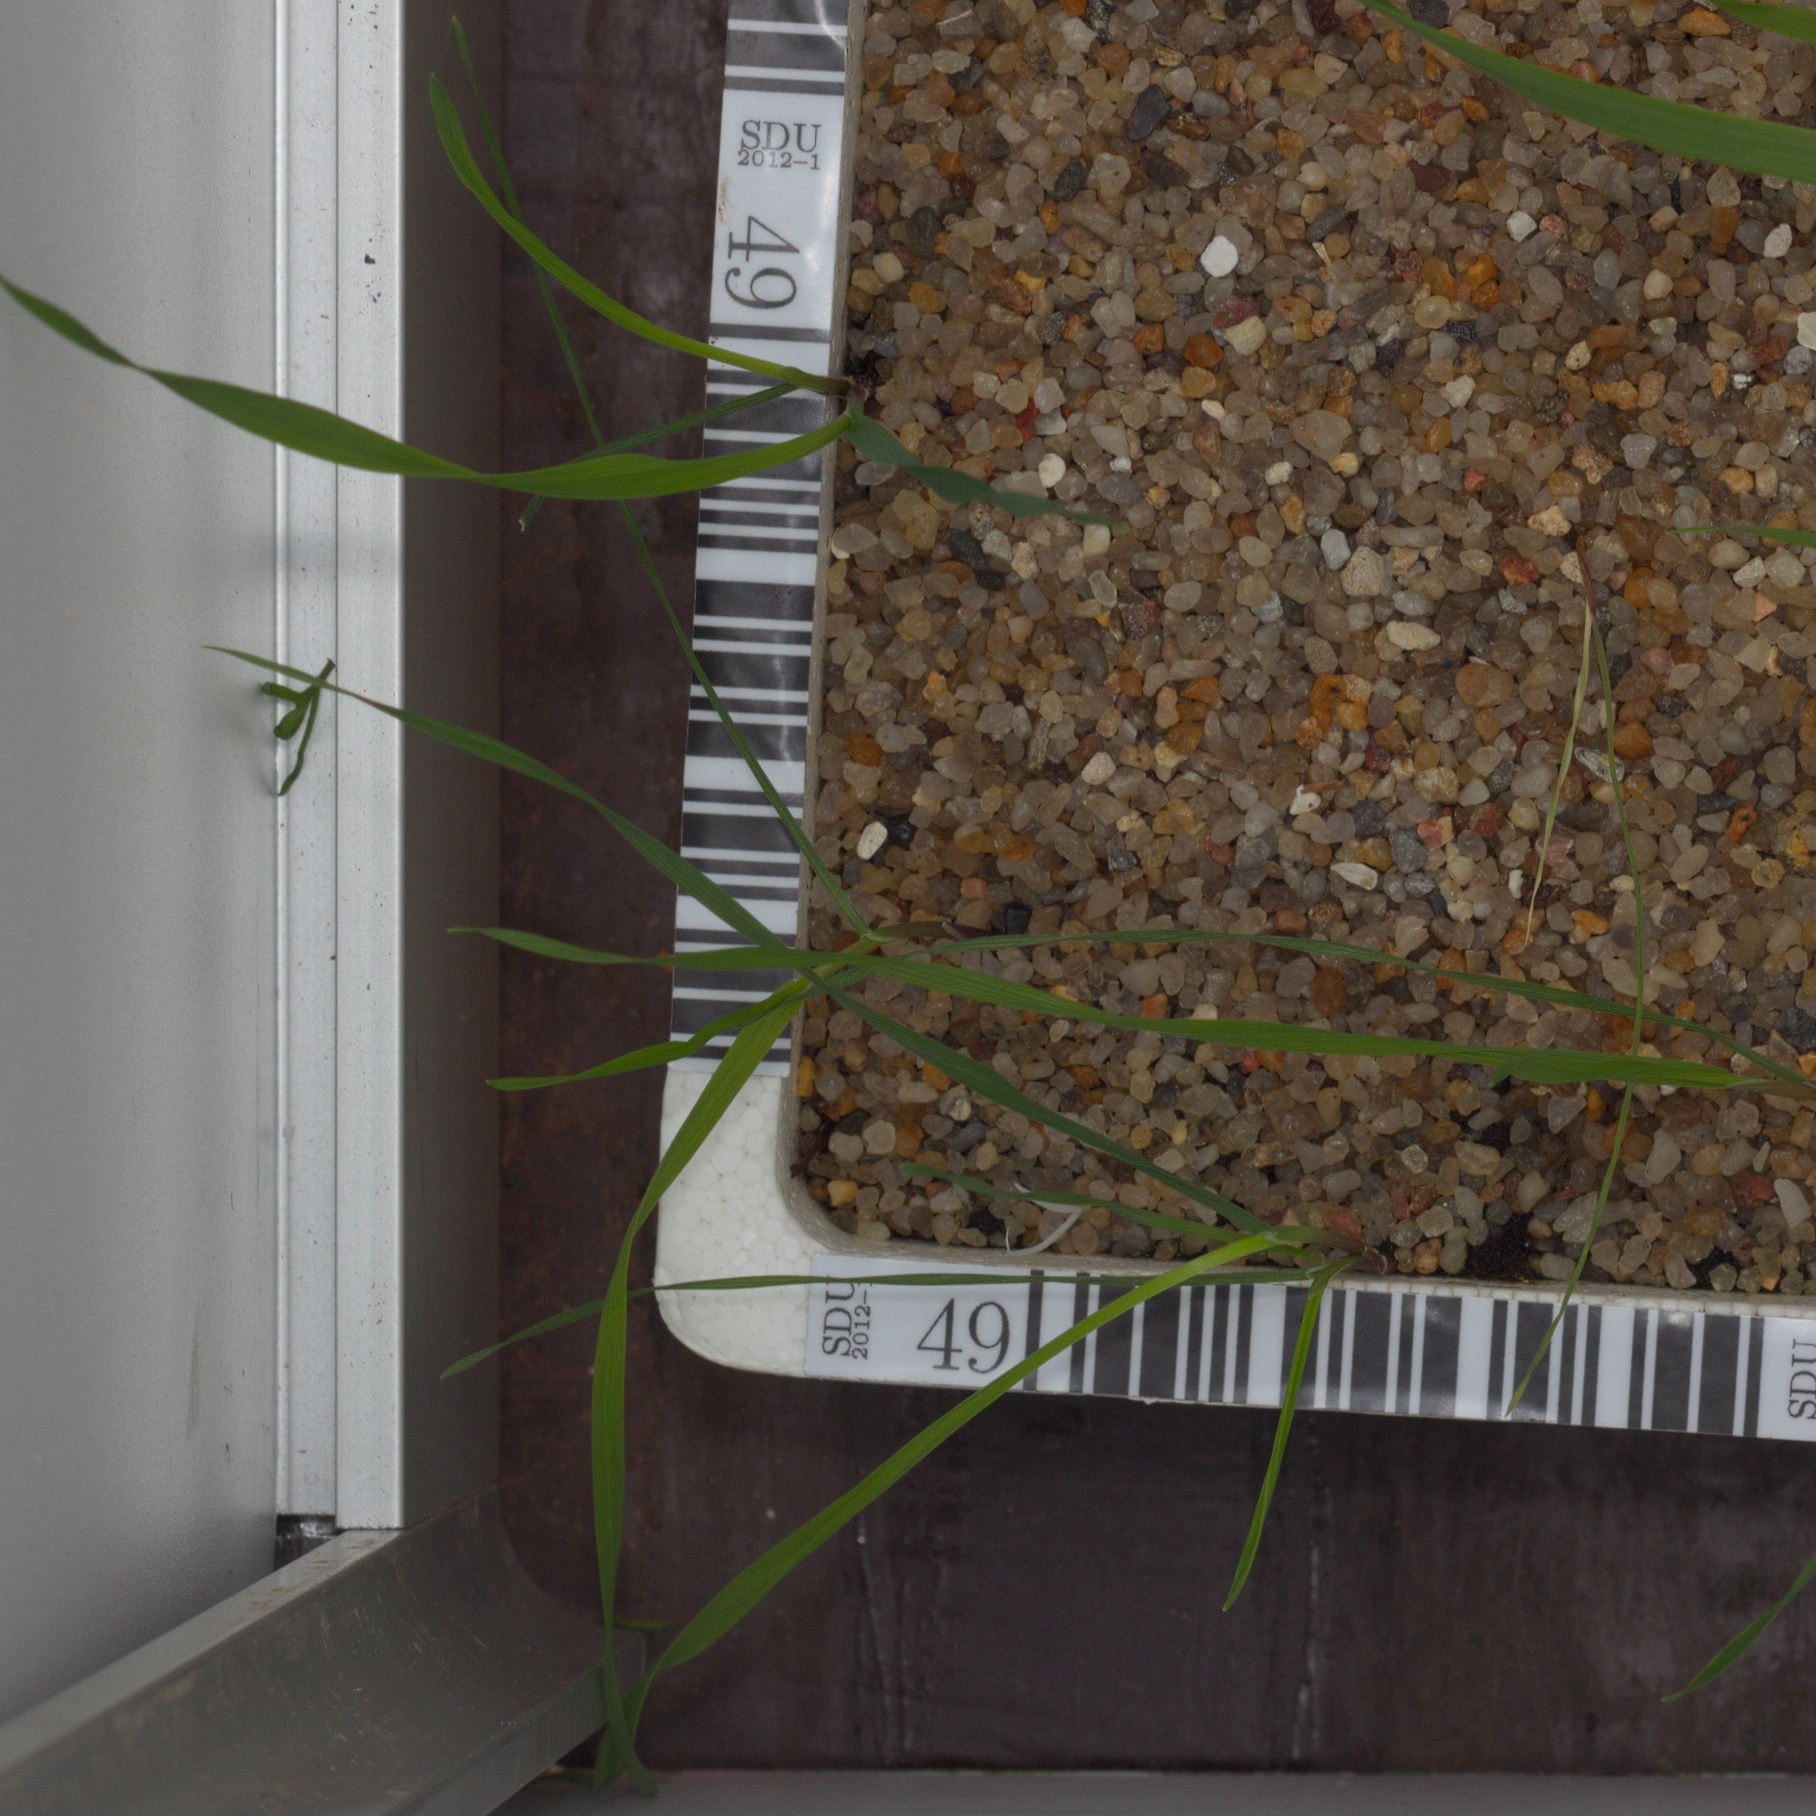
Label: black_grass